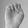
ASL letter: E